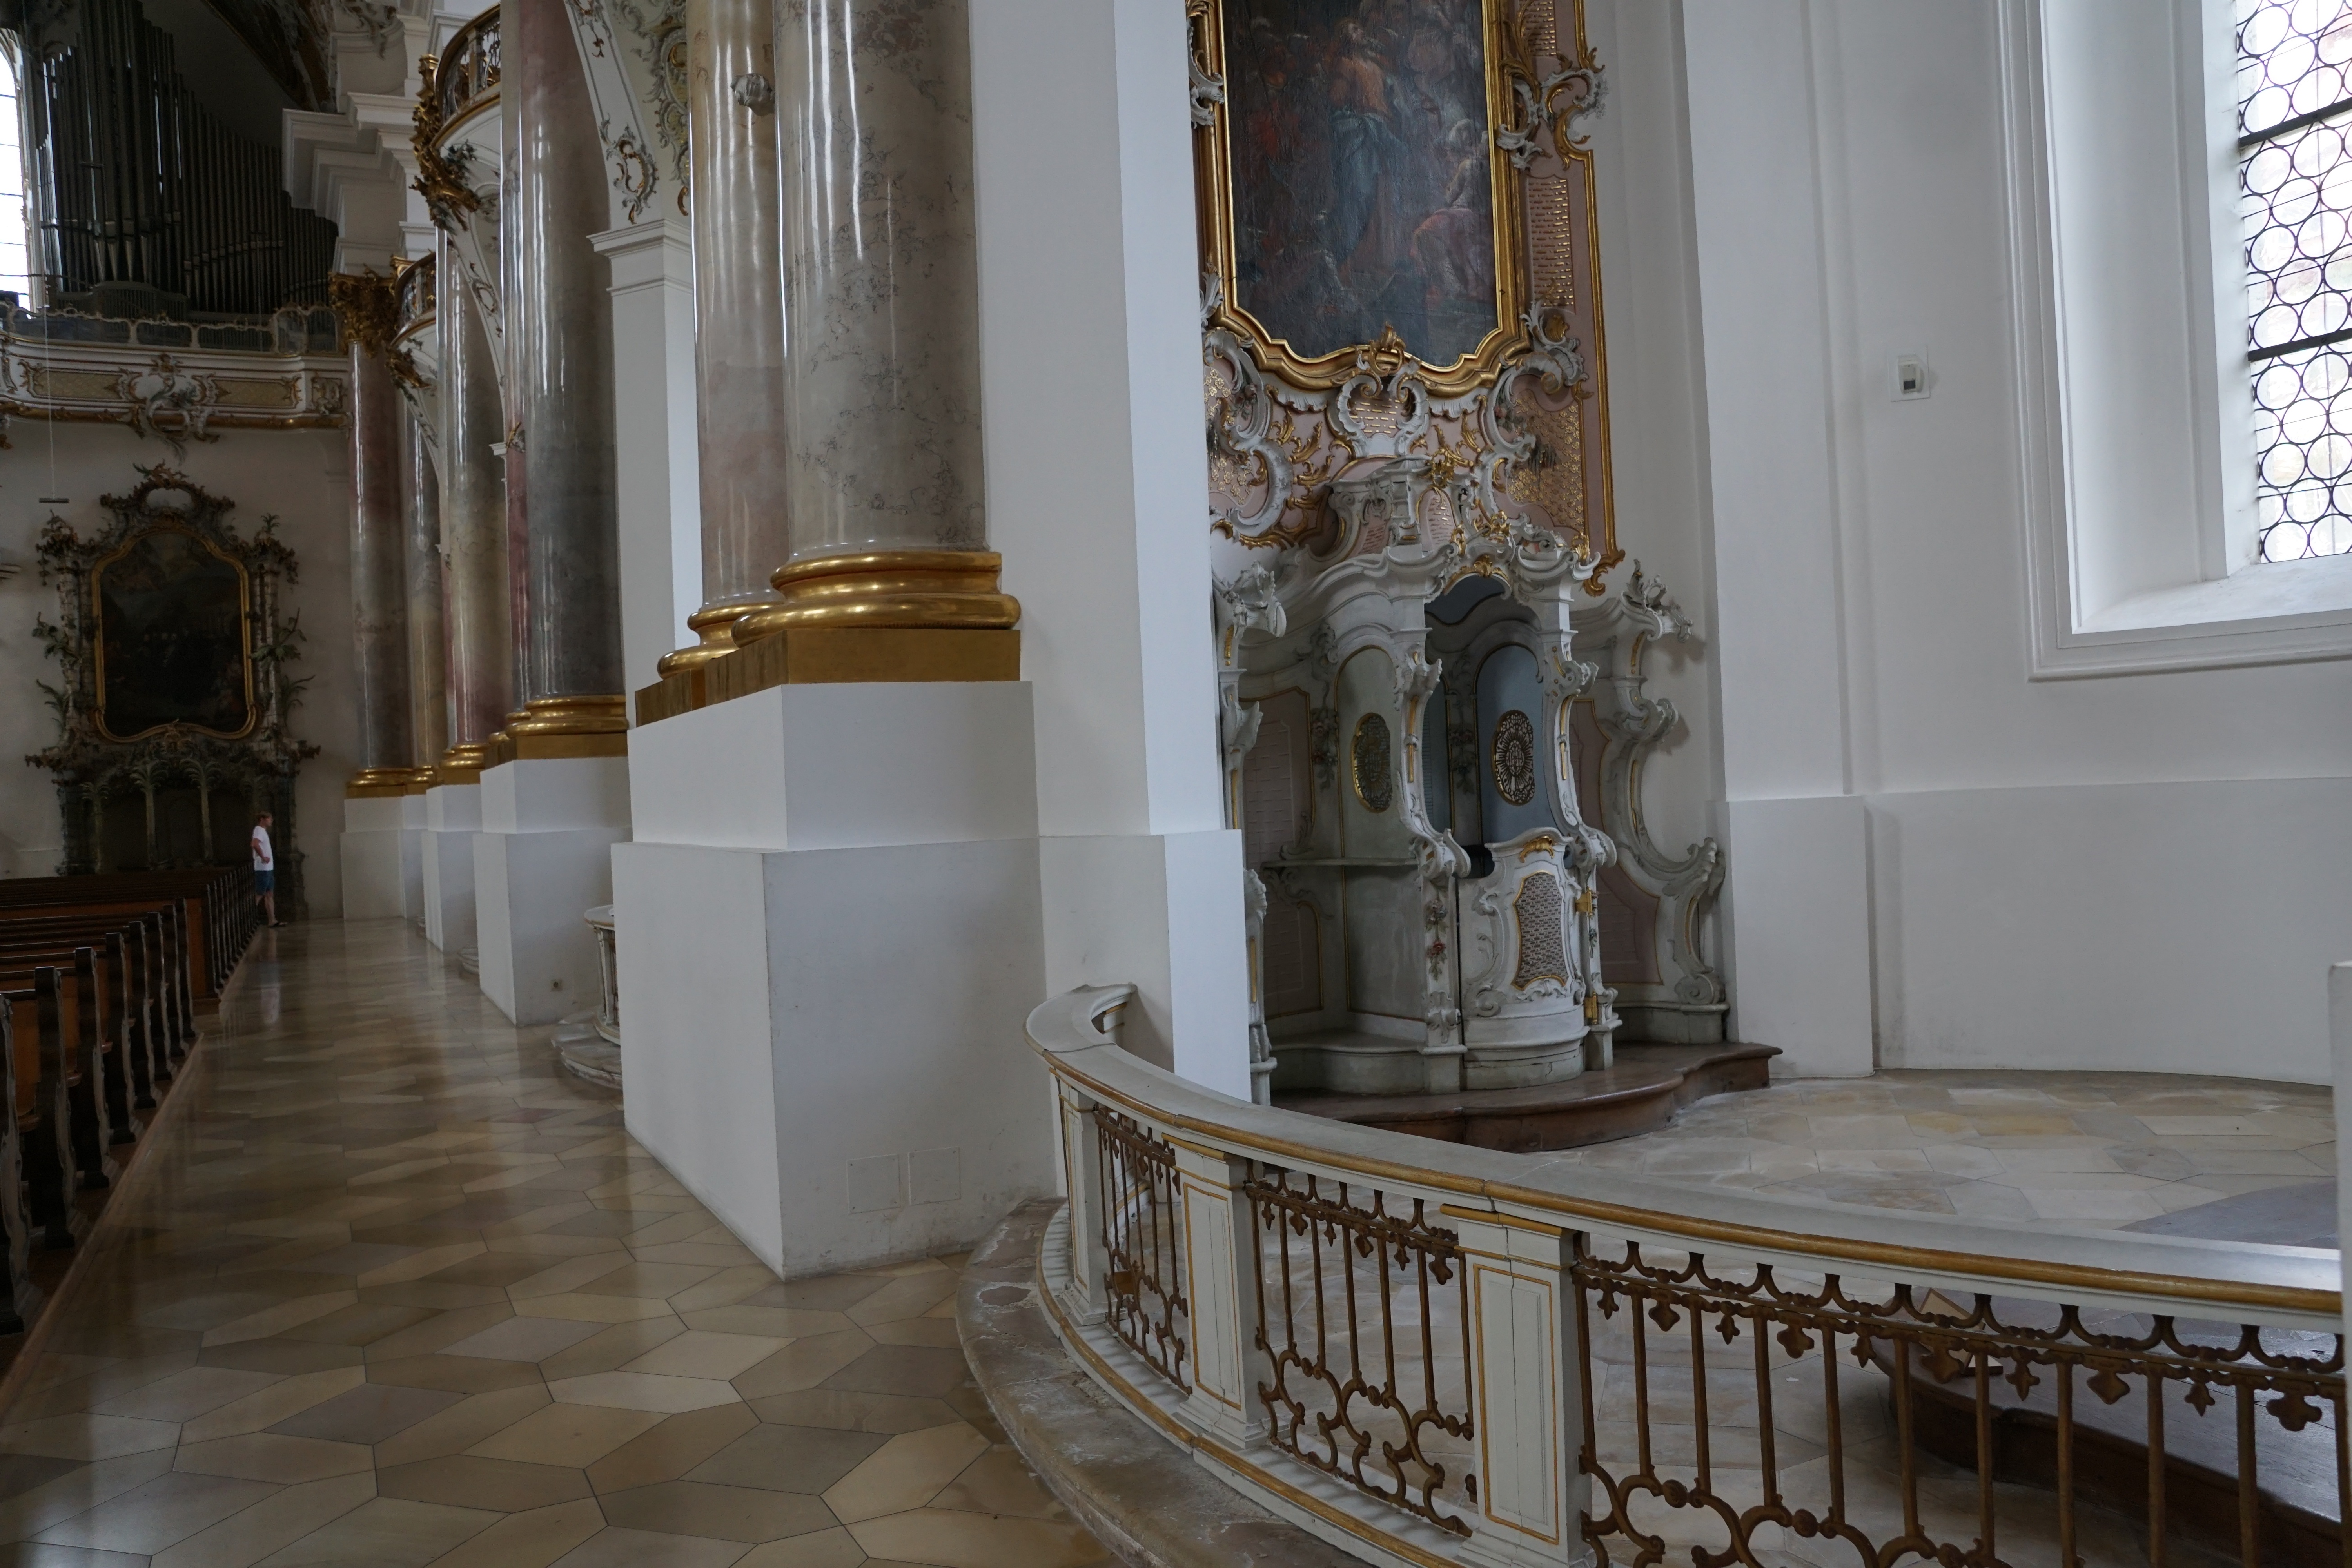
structure, mansion, floor, building, palace, column, religion, church, chapel, room, place of worship, interior design, tourist attraction, estate, baroque, zwiefalten, ancient history